Krasnaya Nov

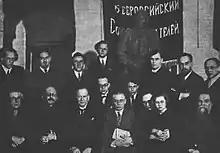
Five year anniversary of Krasnaya Nov June 1926; sitting left to right: Georgy Chulkov, Vikenty Veresaev, Christian Rakovsky, Boris Pilnyak, Aleksandr Voronsky, Petr Oreshin, Karl Radek and Pavel Sakulin; standing left to right: Ivan Evdokimov, Vasily Lvov-Rogachevsky, Vyacheslav Polonsky, Fedor Gladkov, Mikhail Gerasimov, Abram Ėfros and Isaac Babel

"Krasnaya Nov", the first Soviet "thick" literary magazine, was established in June 1921. In its first 7 years, under editor-in-chief Alexander Voronsky, it reached a circulation of 15,000 copies, publishing works of the leading Soviet authors, including Maxim Gorky, Vladimir Mayakovsky, and Sergey Yesenin, as well as essays on politics, economics, and science by authors like Lenin, Stepanov-Skvortsov, Bukharin, Frunze and Radek, among others.